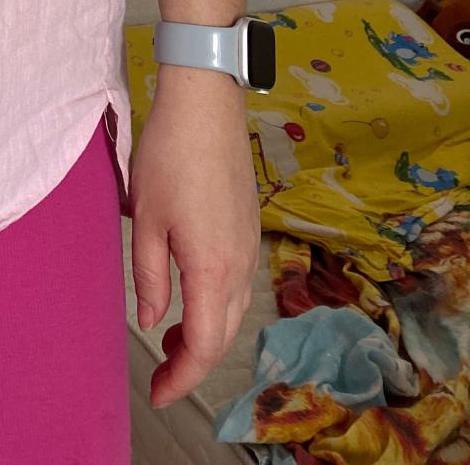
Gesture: no_gesture